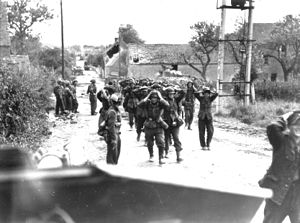
Operation Tractable / Den 21. august
Tyske tropper overgiver sig i St. Lambert den 21. august 1944
Operation Tractable var den afsluttende canadisk-polske offensiv under Operation Overlord – slaget om Normandiet – under 2. Verdenskrig. Målet var at erobre den strategisk vigtige by Falaise og derefter byerne Trun og Chambois. Operationen blev gennemført af 1. canadiske armé mod den tyske Heeresgruppe B og var et led i den største omringning på Vestfronten under 2. verdenskrig. Trods en langsom start på offensiven med mindre terrængevinster nord for Falaise betød taktiske fornyelser af Stanisław Maczeks 1. polske panserdivision under fremrykningen mod Chambois, at Falaise-lommen kunne delvis lukkes den 19. august 1944 og indeslutte næsten 300.000 tyske soldater i lommen.